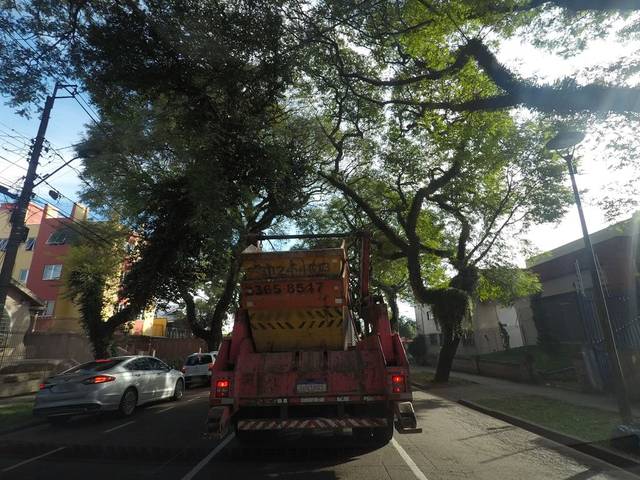
Region: Brazil
Coordinates: -25.439, -49.252